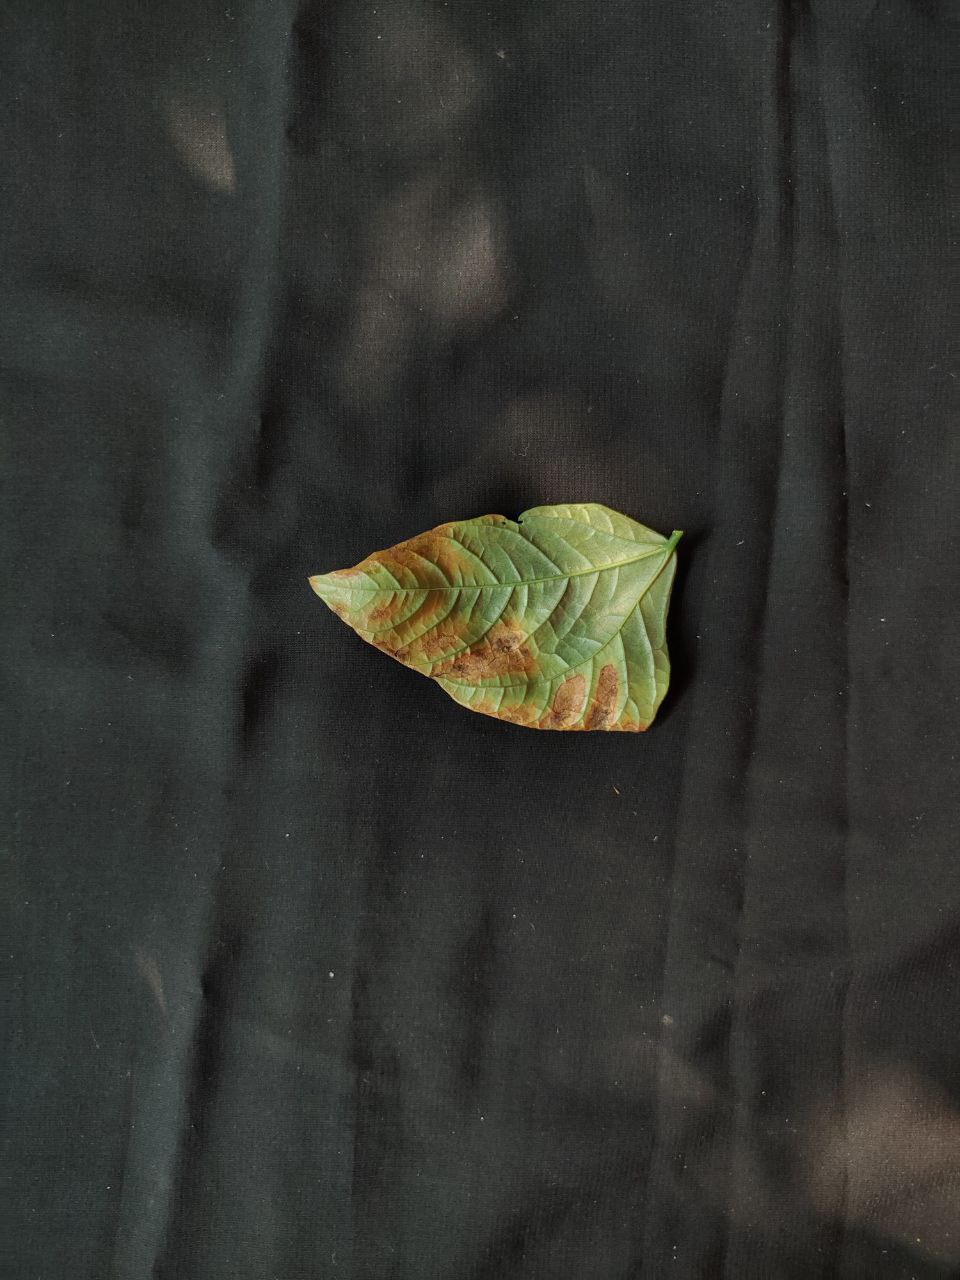
Crop: cowpea
Leaf condition: Bacterial wilt